Stuart Conquest

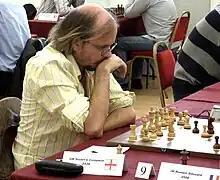
Liverpool, 2008

Stuart C. Conquest (born 1 March 1967 in Ilford, England) is an English chess Grandmaster, commentator and tournament director.